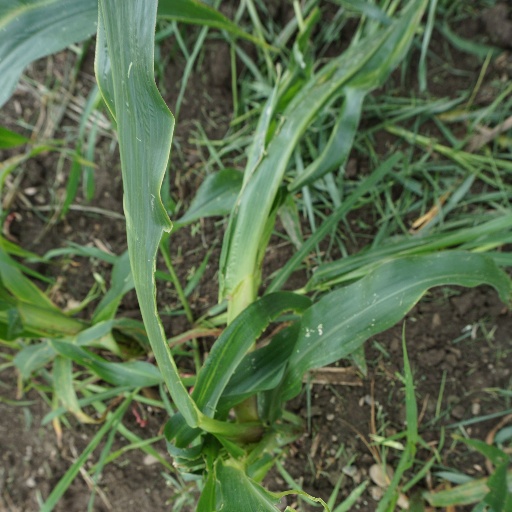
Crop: maize; corn